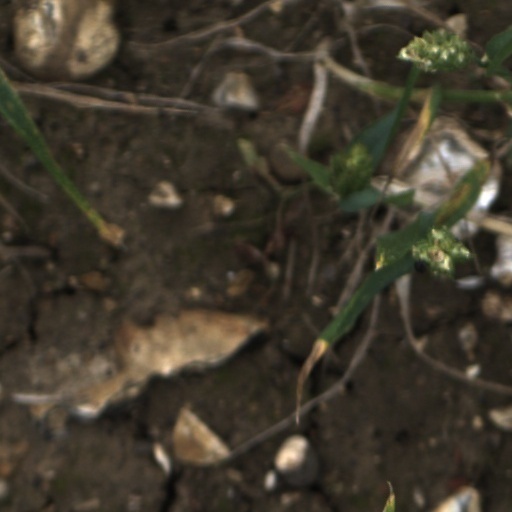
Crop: wheat